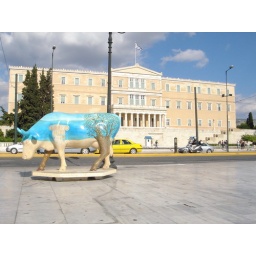
The cow outside the Parliament building in Athens. Syntagma Square.